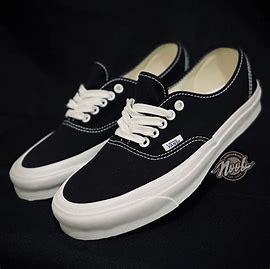
Brand: Vans
Model: OG Authentic LX